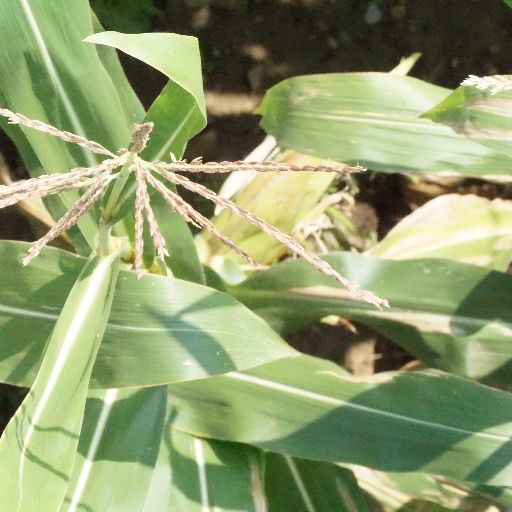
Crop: maize; corn